Law enforcement in the Democratic Republic of the Congo

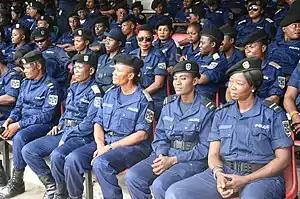
Democratic Republic of the Congo police officers in Kinshasa.

Law enforcement in the Democratic Republic of the Congo has historically been focused on furthering the state's aims with no regard for human rights. The Police nationale congolaise (Congolese National Police) is the police throughout the territory of the Democratic Republic of the Congo. It was composed of between 110,000–150,000 officers as of 2010.